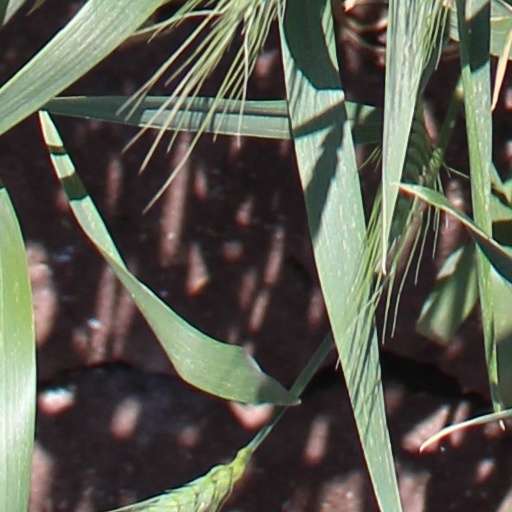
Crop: wheat